Requiem (Verdi)

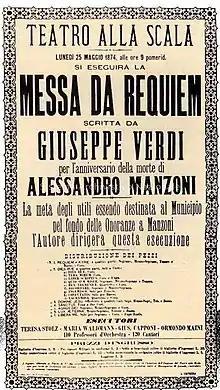
Requiem poster for La Scala premiere, 1874

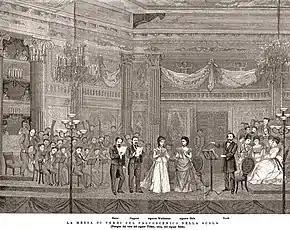
Second performance, at La Scala on 25 May 1874, with Verdi conducting. The soloists depicted are (left to right) , Giuseppe Capponi, Maria Waldmann, and Teresa Stolz

The Requiem was first performed in the church of San Marco in Milan on 22 May 1874, the first anniversary of Manzoni's death, as part of a church liturgy. Verdi himself conducted, and the four soloists were Teresa Stolz (soprano), Maria Waldmann (mezzo-soprano), Giuseppe Capponi (tenor) and (bass).